Angolan Civil War

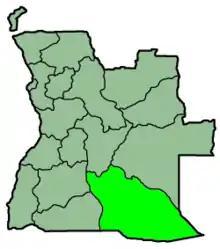
Map of Angola's provinces, with Cuando Cubango province highlighted.

After the indecisive results of the Battle of Cuito Cuanavale, Fidel Castro claimed that the increased cost of continuing to fight for South Africa had placed Cuba in its most aggressive combat position of the war, arguing that he was preparing to leave Angola with his opponents on the defensive. According to Cuba, the political, economic and technical cost to South Africa of maintaining its presence in Angola proved too much. Conversely, the South African military officials believe that they indicated their resolve to the superpowers by preparing a nuclear test that ultimately forced the Cubans into a settlement.